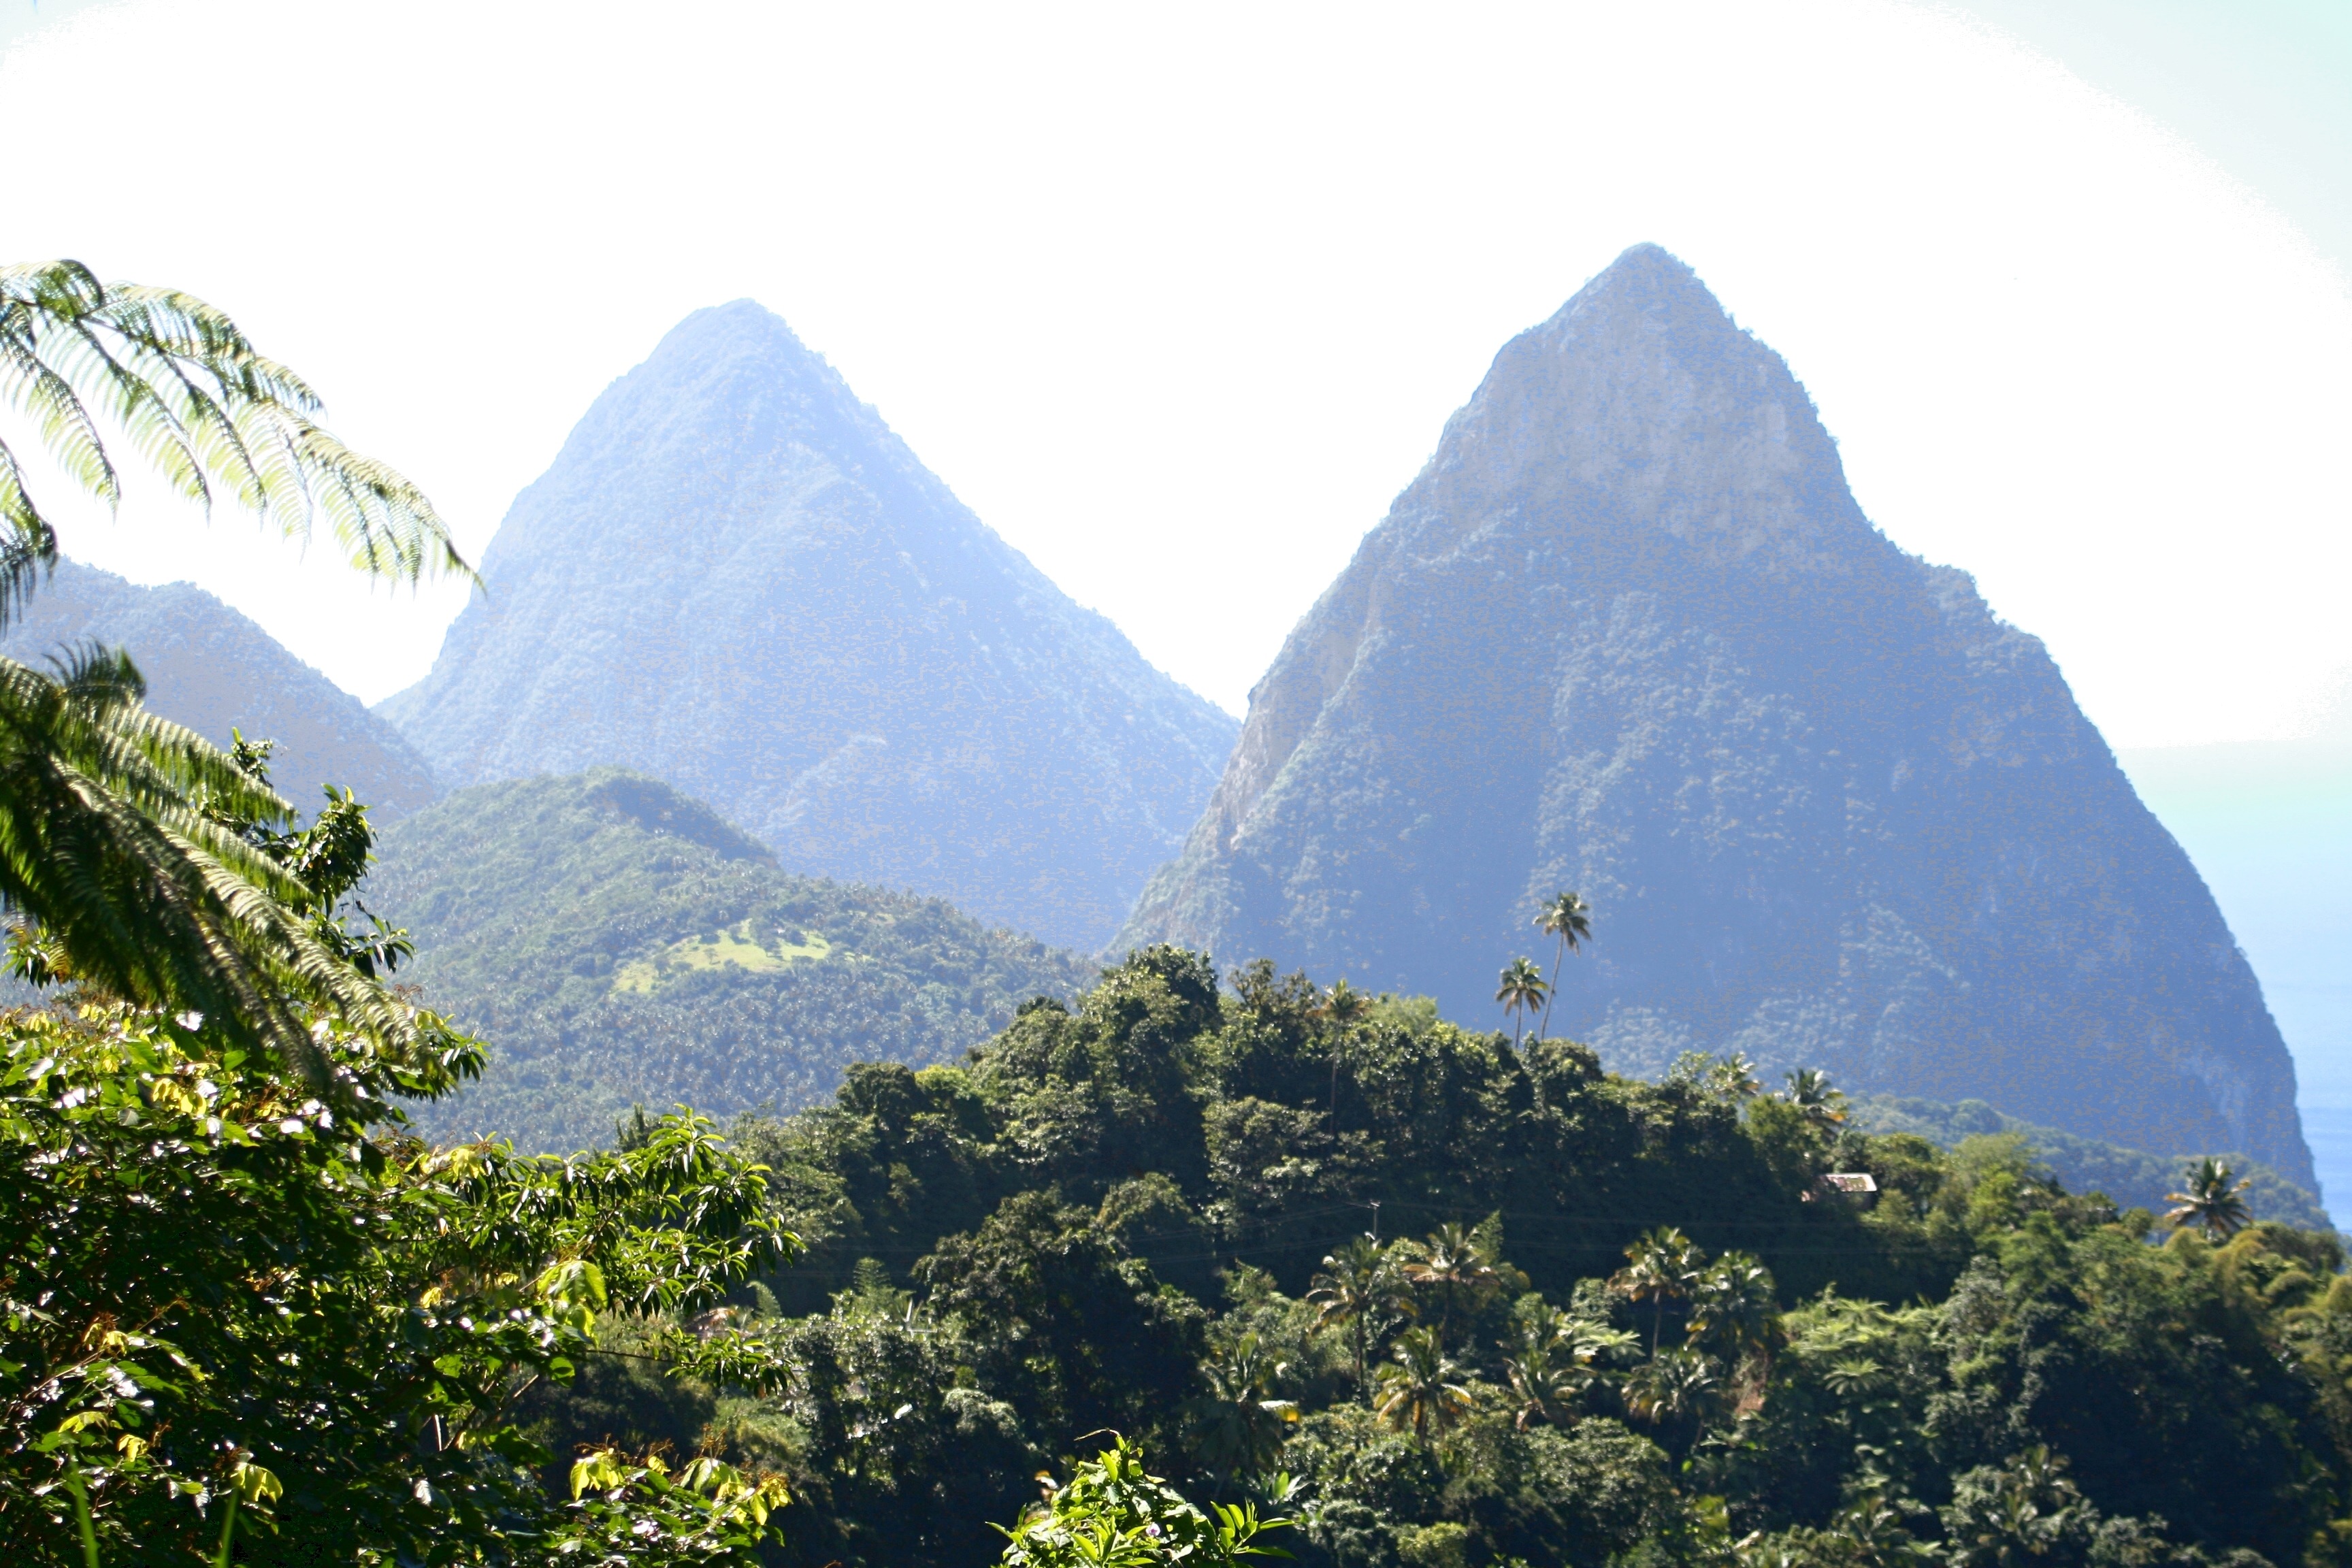
landscape, sea, tree, water, nature, mountain, hill, adventure, valley, mountain range, green, blue, national park, ridge, summit, mountain peak, mountains, alps, plateau, pitons, landform, caribbean island, saint lucia, st lucia, geographical feature, mountainous landforms, twin pitons, gros pitons